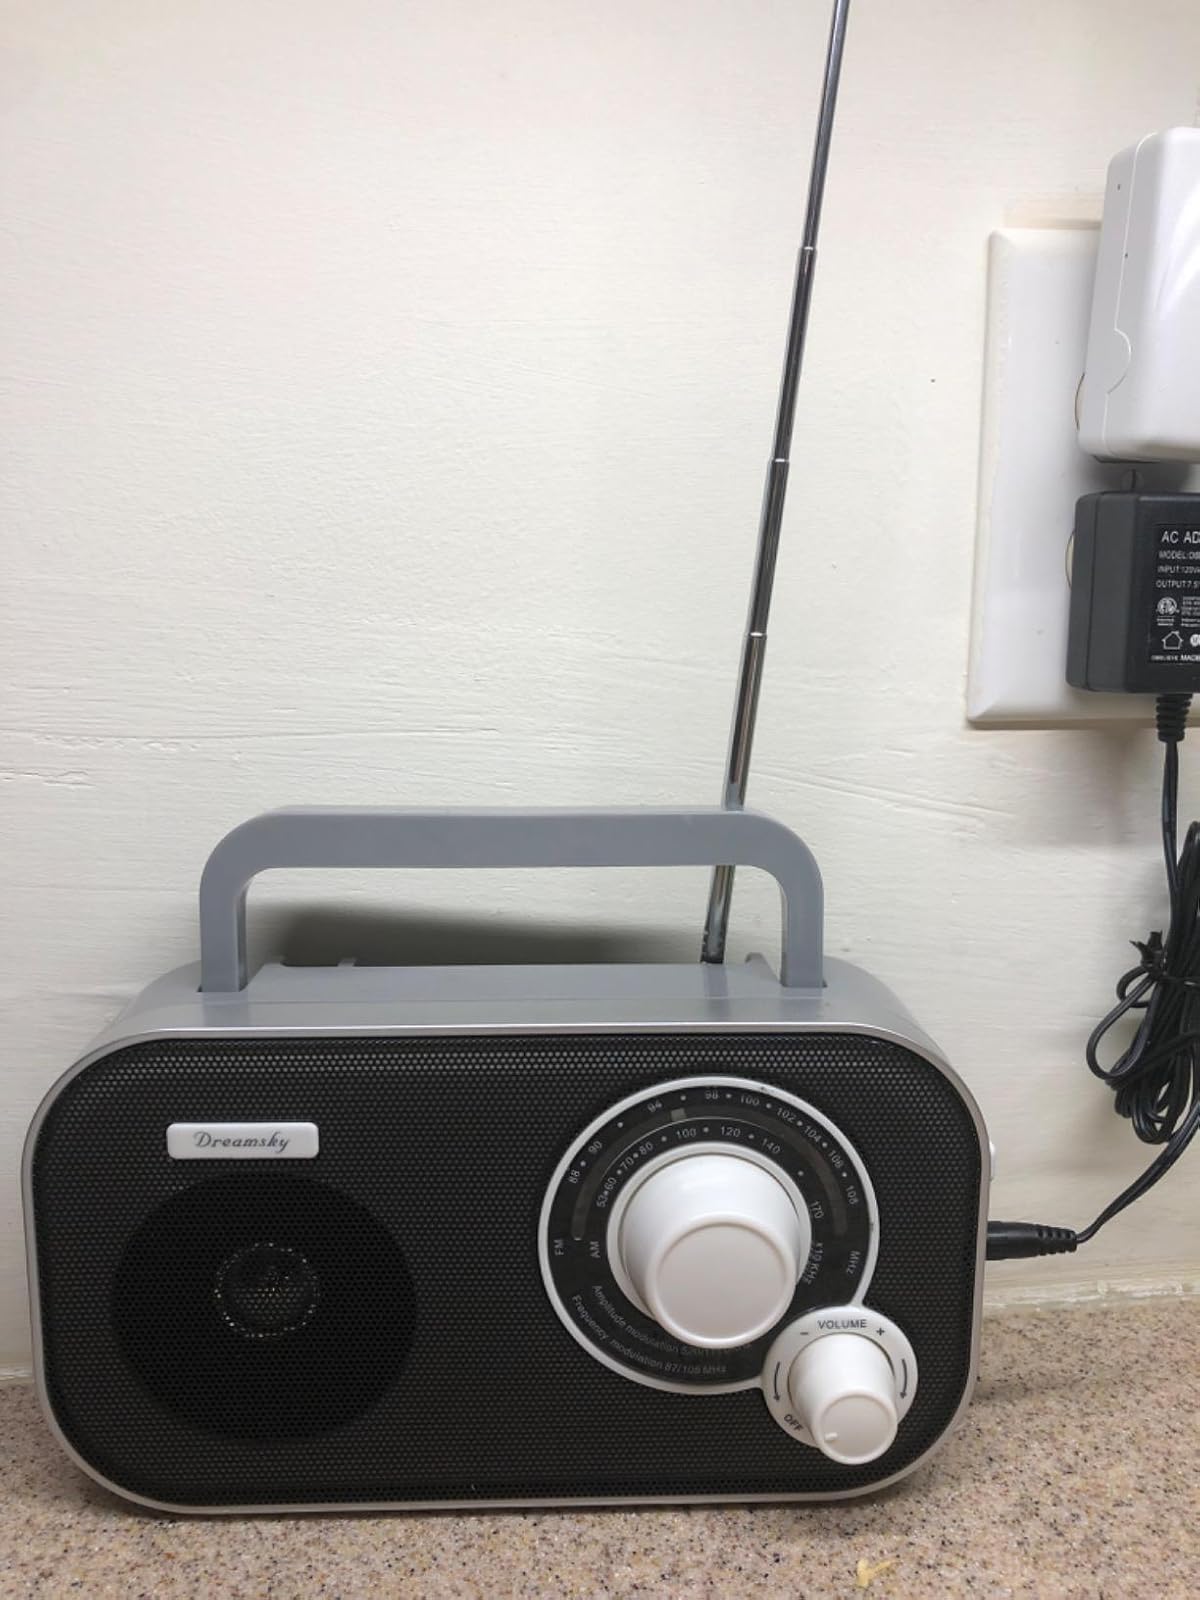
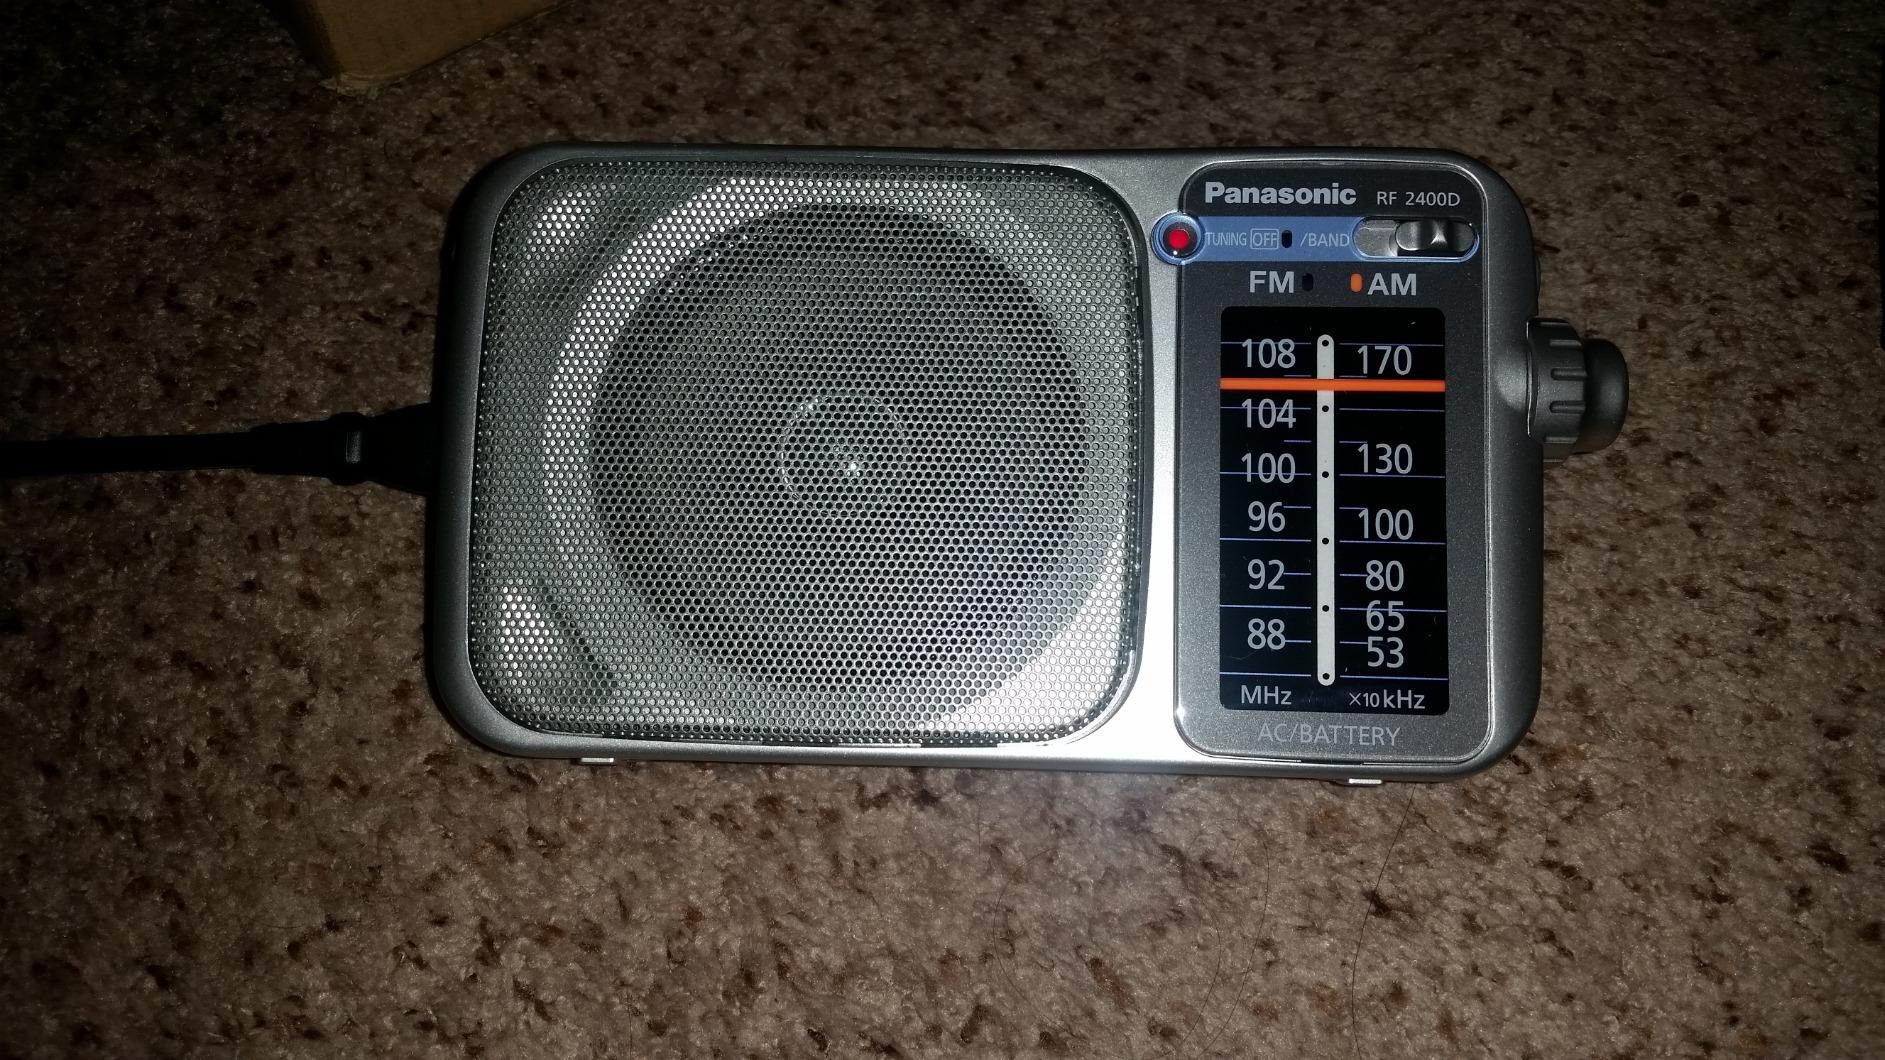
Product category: radio
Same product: no